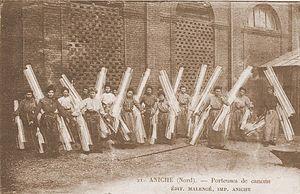
Aniche verrerie porteuses de 3 canons
La verrerie Sainte-Marie fut fondée vers 1860 par Charles Ducret, qui s’associera avec Auguste Gervais Caton à Auberchicourt pour fabriquer de la gobeleterie. En 1873, Charles Ducret revend ses parts à Auguste Caton. Les verreries Caton s'arrêtent de produire avant la première guerre mondiale.